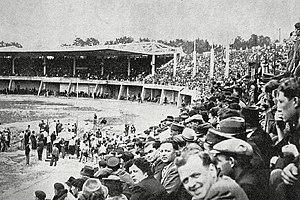
Vélodrome du Parc des Sports de Toulouse, pour l'arrivée d'étape du Tour de France 1939 - 1.
Toulouse est une ville de sport, récompensée, en 1998 puis en 2007, comme la ville la plus sportive de France, par le magazine l'Équipe.
Toulouse, est une commune du Sud-Ouest de la France. Capitale au Vᵉ siècle du royaume wisigoth, une des capitales du royaume d'Aquitaine, capitale du comté de Toulouse fondé en 852 par Raimond Iᵉʳ et capitale historique du Languedoc, elle est aujourd'hui le chef-lieu de la région d'Occitanie, du département de la Haute-Garonne, et le siège de Toulouse Métropole. Elle était également le chef-lieu de l'ancienne région Midi-Pyrénées jusqu'à sa disparition au 1ᵉʳ janvier 2016.